Christoph von Stadion

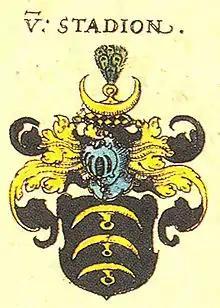
Coat of arms of the noble family of Stadion

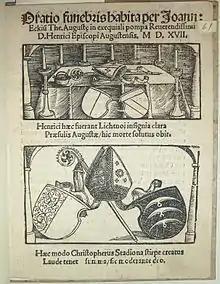
Wood engraving from 1517 with the coat of arms of both Augsburg bishops Heinrich von Lichtenau (1444-1517) and Christoph von Stadion (1478-1543). Each on the left side (in genealogical terms "right") Bisphopric Augsburg and on the right side (in genealogical terms "left") the paternal coat of arms.

Christoph von Stadion was born in Schelklingen in mid-March 1478, the son of Nikolaus von Stadion (d. 1507) and his wife Agatha von Gültlingen (d. 1504). In 1490, he began his studies at the University of Tübingen, receiving a bachelor's degree in 1491 and a master's in 1494. He then studied at the University of Freiburg, moving on to the University of Bologna in 1497. Finally, he studied at the University of Ferrara, from which he received a doctorate in law.